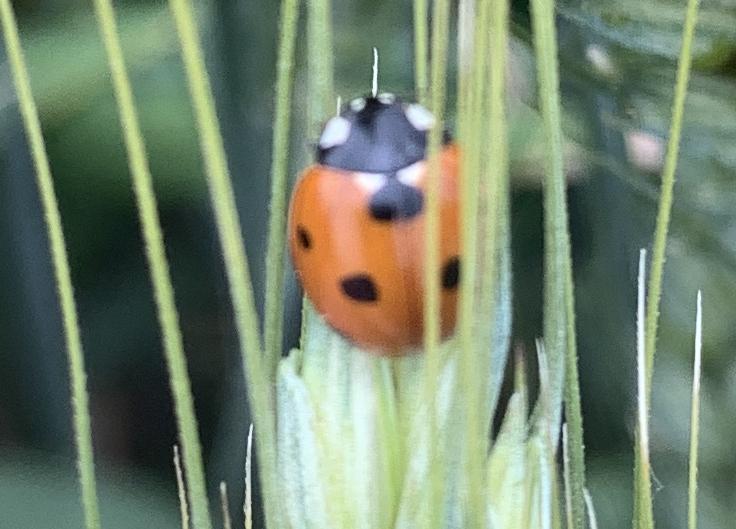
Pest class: predators